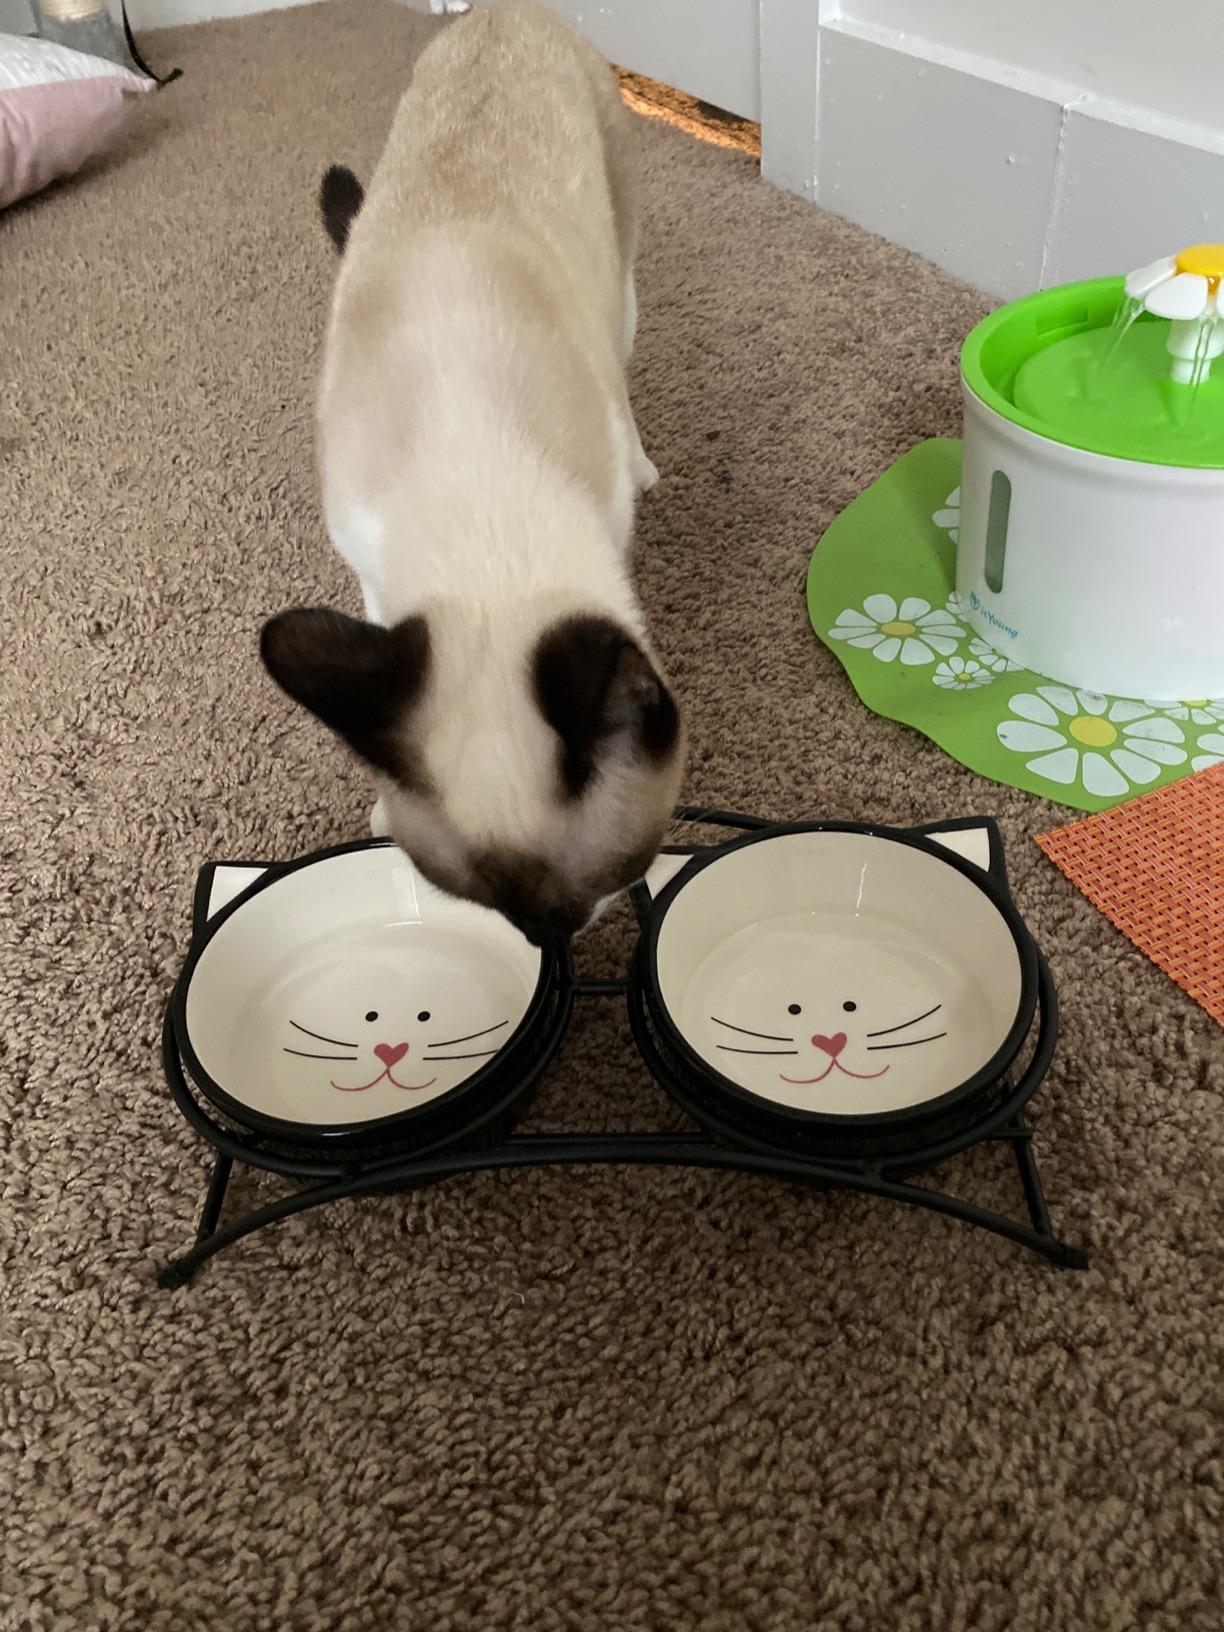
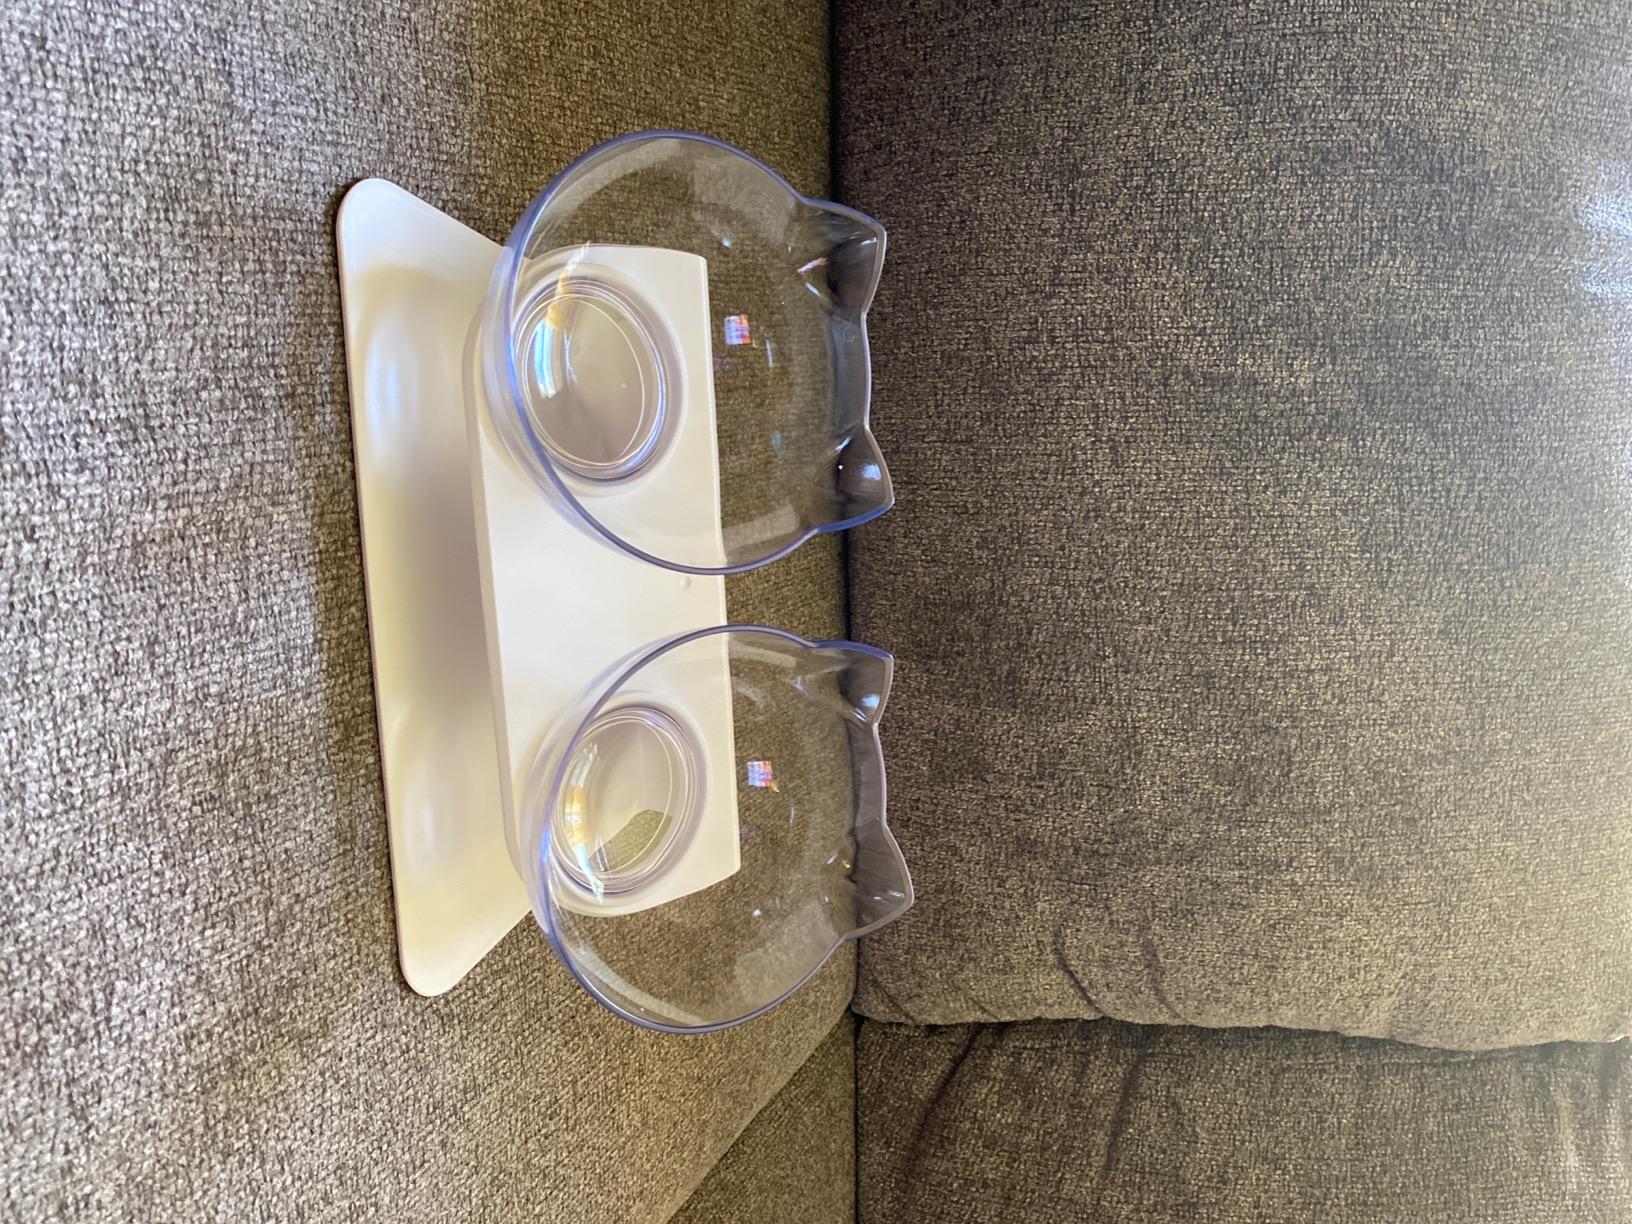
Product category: items_bowl
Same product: no